Trichotillomania

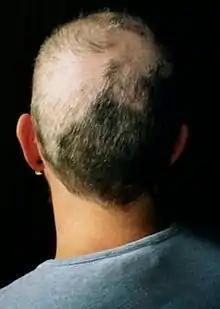
A pattern of incomplete hair loss on the scalp of a person with trichotillomania

Trichotillomania (TTM), also known as hair-pulling disorder or compulsive hair pulling, is a mental disorder characterized by a long-term urge that results in the pulling out of one's own hair. A brief positive feeling may occur as hair is removed. Efforts to stop pulling hair typically fail. Hair removal may occur anywhere; however, the head and around the eyes are most common. The hair pulling is to such a degree that it results in distress and hair loss can be seen.